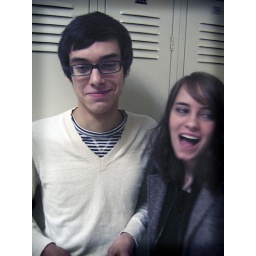
my favorite boy face in the world....    the... &amp;quot;try and contain it&amp;quot; smile...